Croatia–Norway relations

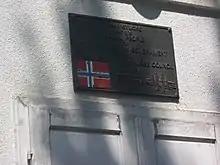
Commemorative plate marking donation by the Government of Norway and the Norwegian Refugee Council in 1997 in Čakovci

Norway was active in international peace efforts during the period of the Croatian War of Independence and in the immediate aftermath of it, particularly in multicultural eastern Croatian Podunavlje region. Thorvald Stoltenberg was appointed UN special representative to Croatia in May 1993. Stoltenberg was the United Nations witness at the signing of the Erdut Agreement in 1995 which led to the establishment of the UNTAES administration. In 1998 Norwegian representative Halvor Hartz was the Police Commissioner of the United Nations Civilian Police Support Group in eastern Croatia. In 1999 Olav Akselsen was the Council of Europe Rapporteur on return of refugees and displaced persons to their homes in Croatia. In 2013, related to promotion of inter-ethnic harmony in eastern Slavonia, Norwegian permanent mission to United Nations in Geneva expressed some concerned about the implementation of minority rights, particularly in the case of Serbs and Roma. In 2014 the two countries signed an international agreement on financial assistance (with the minor contribution of Liechtenstein and Iceland) for the establishment of the so-called Integrated School in Vukovar. The project however ultimately failed due to lack of interest to enroll students in the new school by the two largest communities in the town.